Automotive industry in Germany

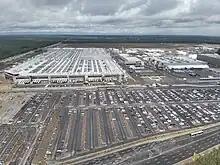
Tesla Gigafactory Berlin-Brandenburg

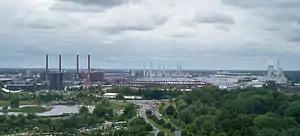
Wolfsburg Volkswagen Plant

BMW acquired the British Rover Group in 1994, but large losses led to its sale in 2000. However, BMW retained the Mini (marque) name for a line of new cars, all built in Britain from 2001. During the 1990s, BMW opened a production facility for SUVs in Spartanburg County, South Carolina. BMW also acquired the Rolls-Royce Motor Cars name, effective as of 2003, and in the same year established a joint venture in China named BMW Brilliance. Daimler-Benz entered into what was initially called a "merger of equals" with Chrysler Corporation in 1998. However, cultural differences and operating losses led to its dissolution in 2007, although Daimler-Benz kept Chrysler's Chinese joint venture, renamed Beijing Benz. The company also launched the Smart in 1998 and relaunched the Maybach brand in 2002. In addition, during the 1990s they opened a production facility for SUVs in Tuscaloosa County, Alabama.